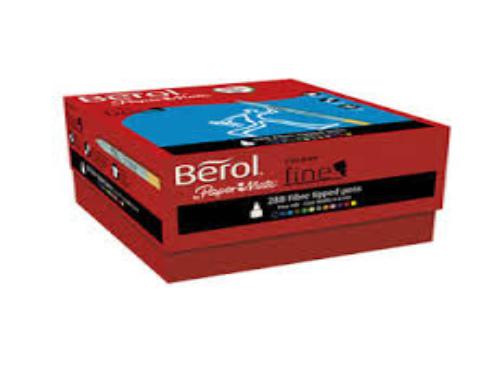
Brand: berol
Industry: Others